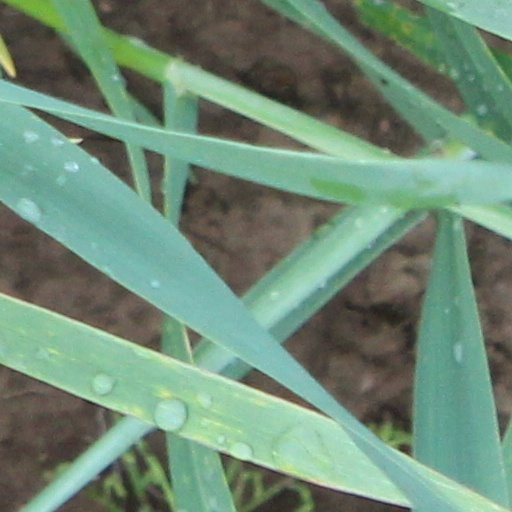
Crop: wheat